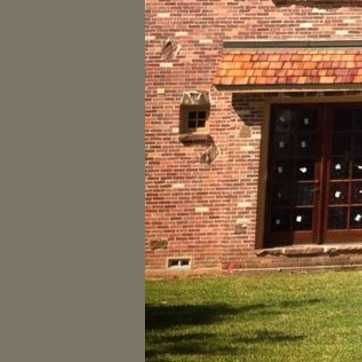
Material: brick